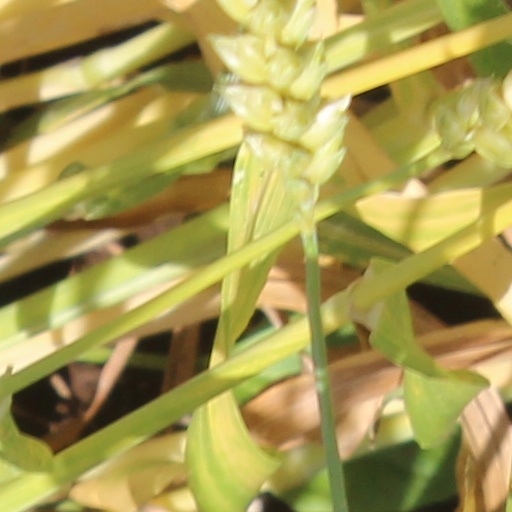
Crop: wheat